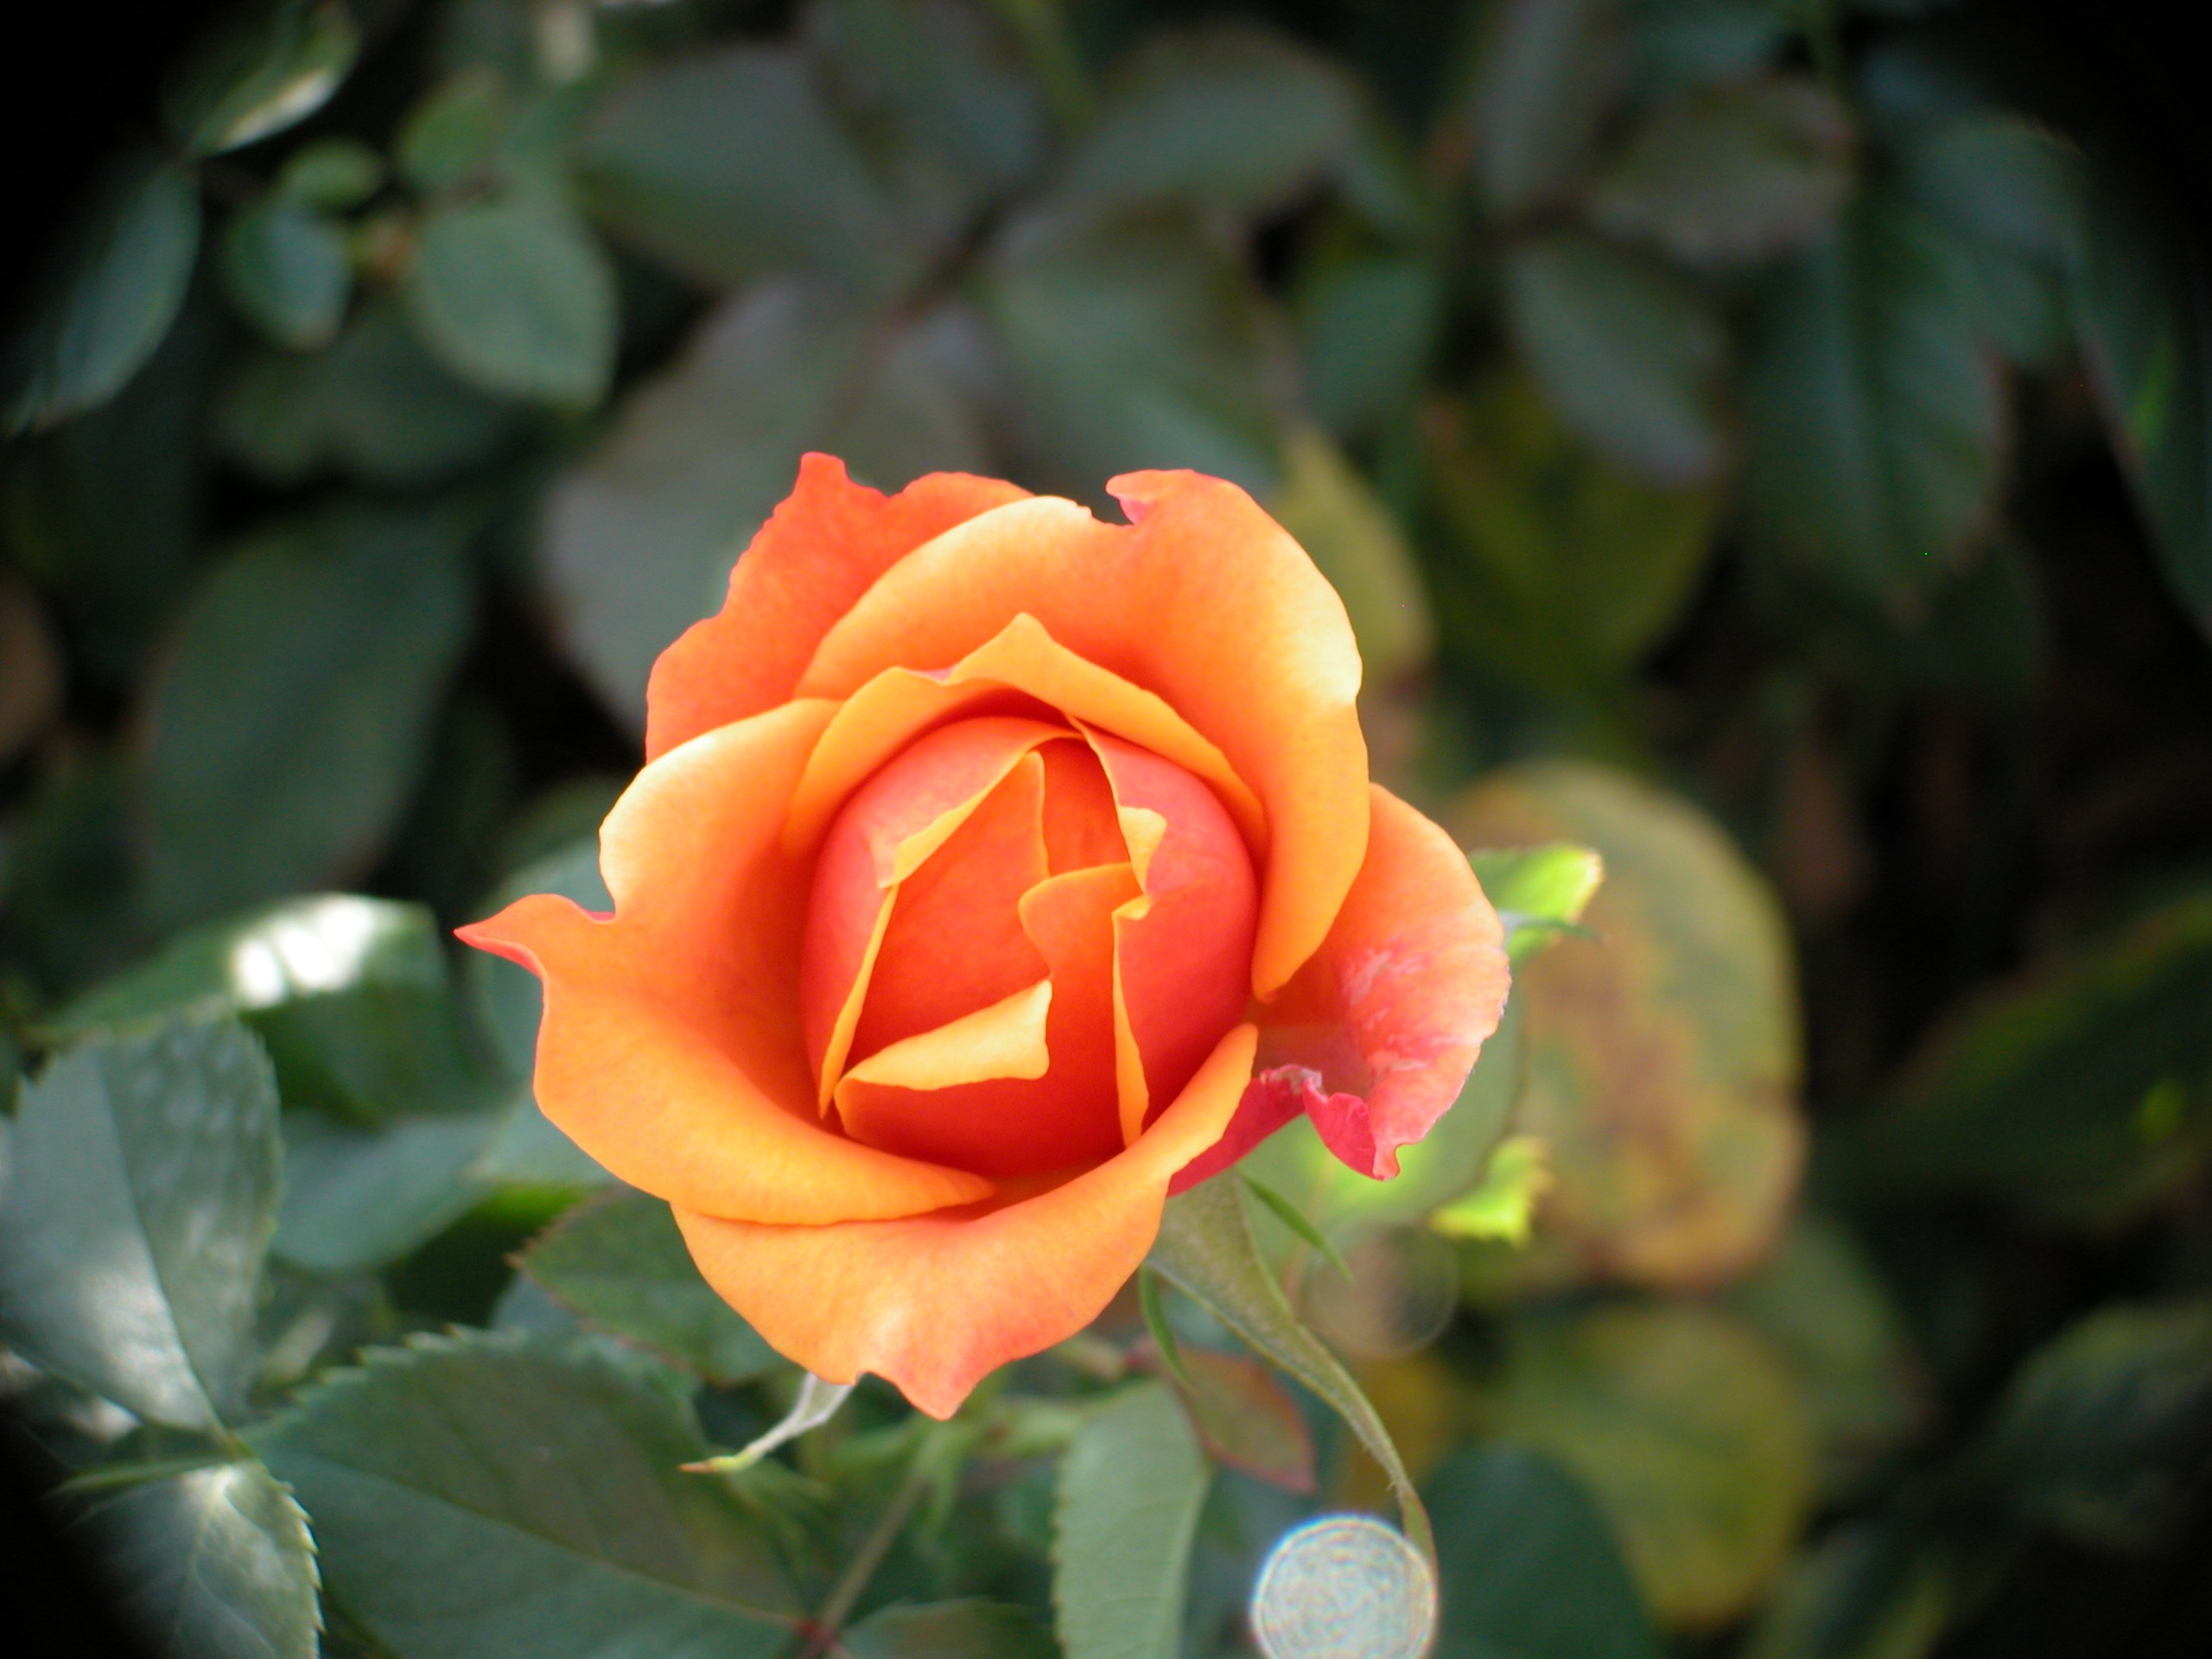
plant, leaf, flower, petal, rose, orange, macro, botany, flora, floribunda, macro photography, flowering plant, garden roses, rose family, land plant, rose order